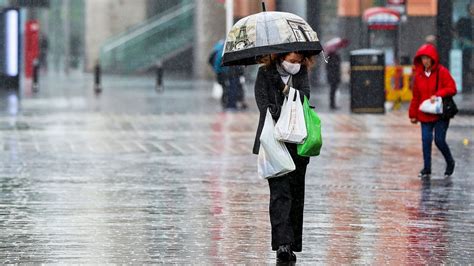
Weather: rain or strom